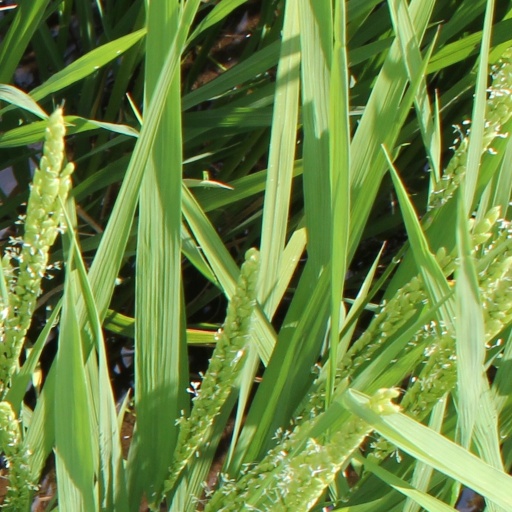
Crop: rice